SM Town

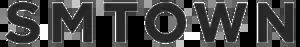

SM Town (stylized in all caps as SMTOWN) is a musical collective for the recording artists under South Korean entertainment company SM Entertainment.